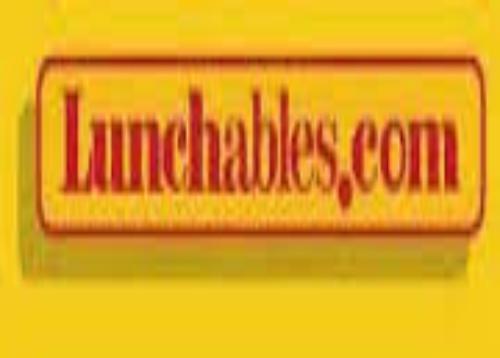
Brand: Lunchables
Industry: Food